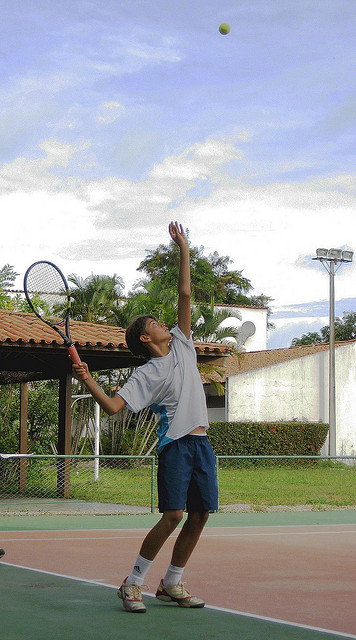
người đàn ông đang cầm vợt tennis đứng ngoài biên giao bóng